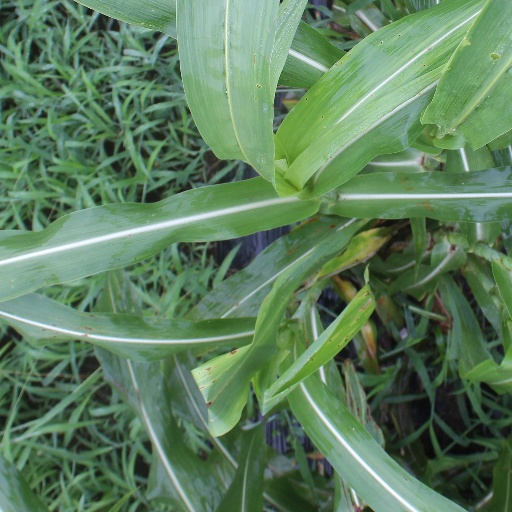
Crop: sorghum